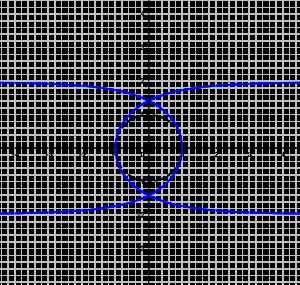
En géométrie plane, un épi est une courbe plane dont l'équation polaire est de la forme :